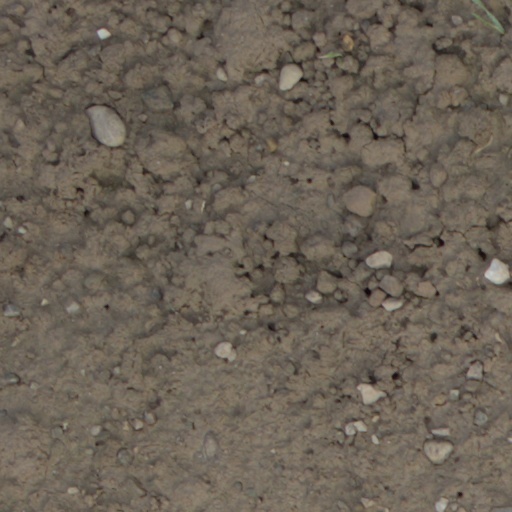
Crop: wheat